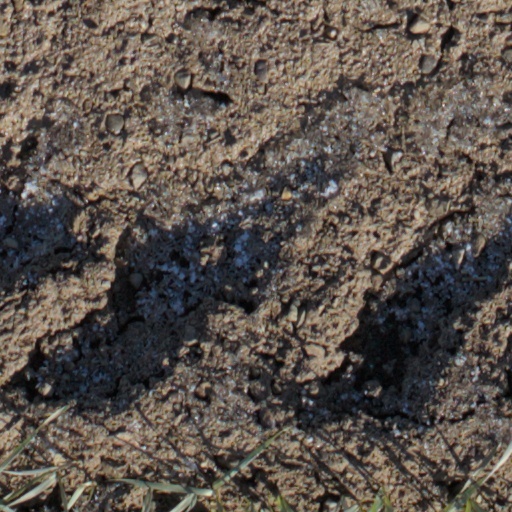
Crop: wheat